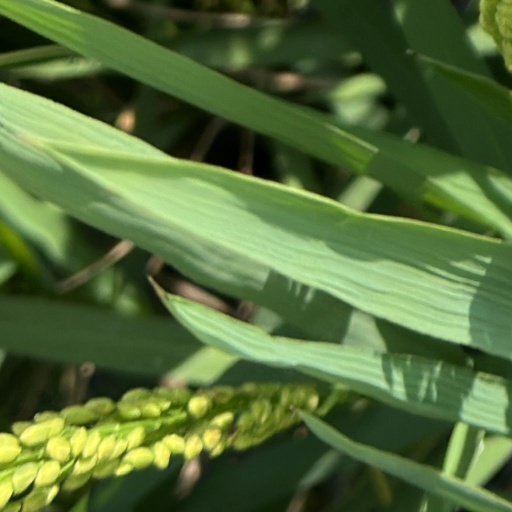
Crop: rice